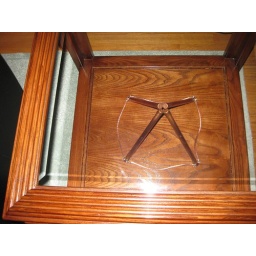
More oiled wood: End table near kitchen